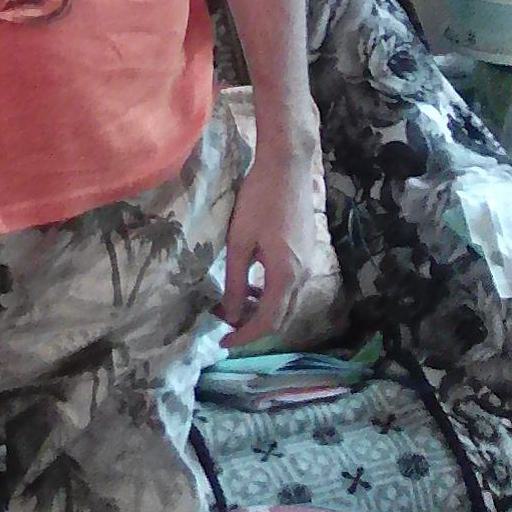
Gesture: no_gesture